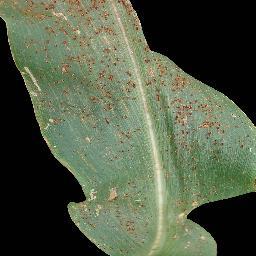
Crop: corn
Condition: (maize)_common_rust